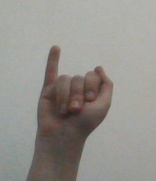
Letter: meem